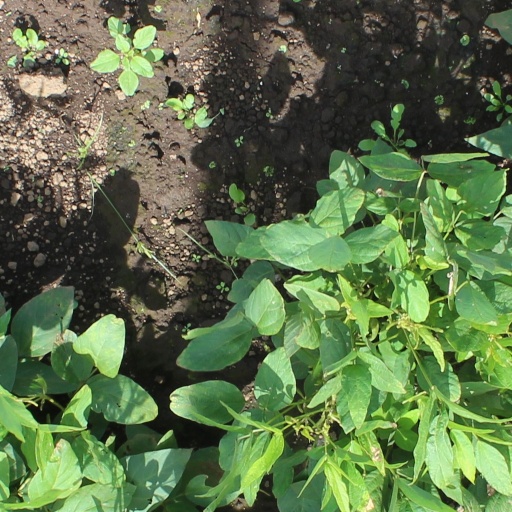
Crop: soybean